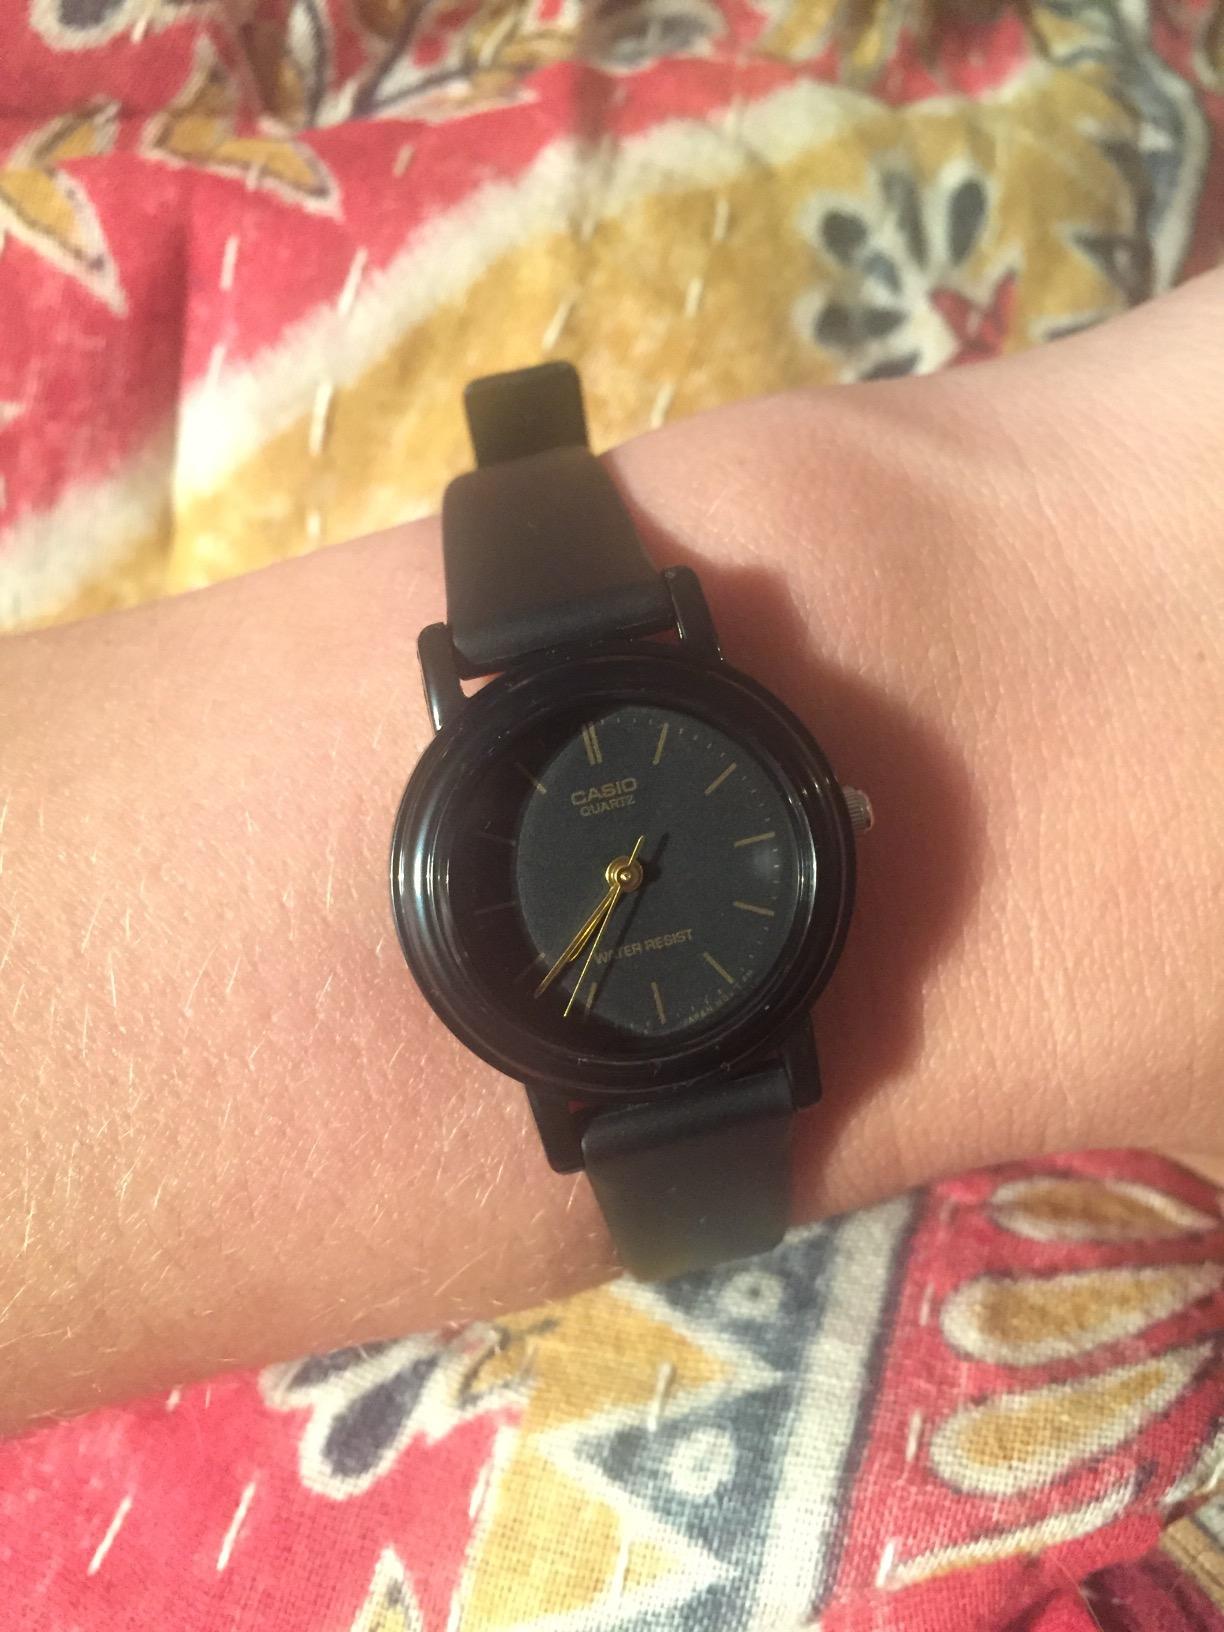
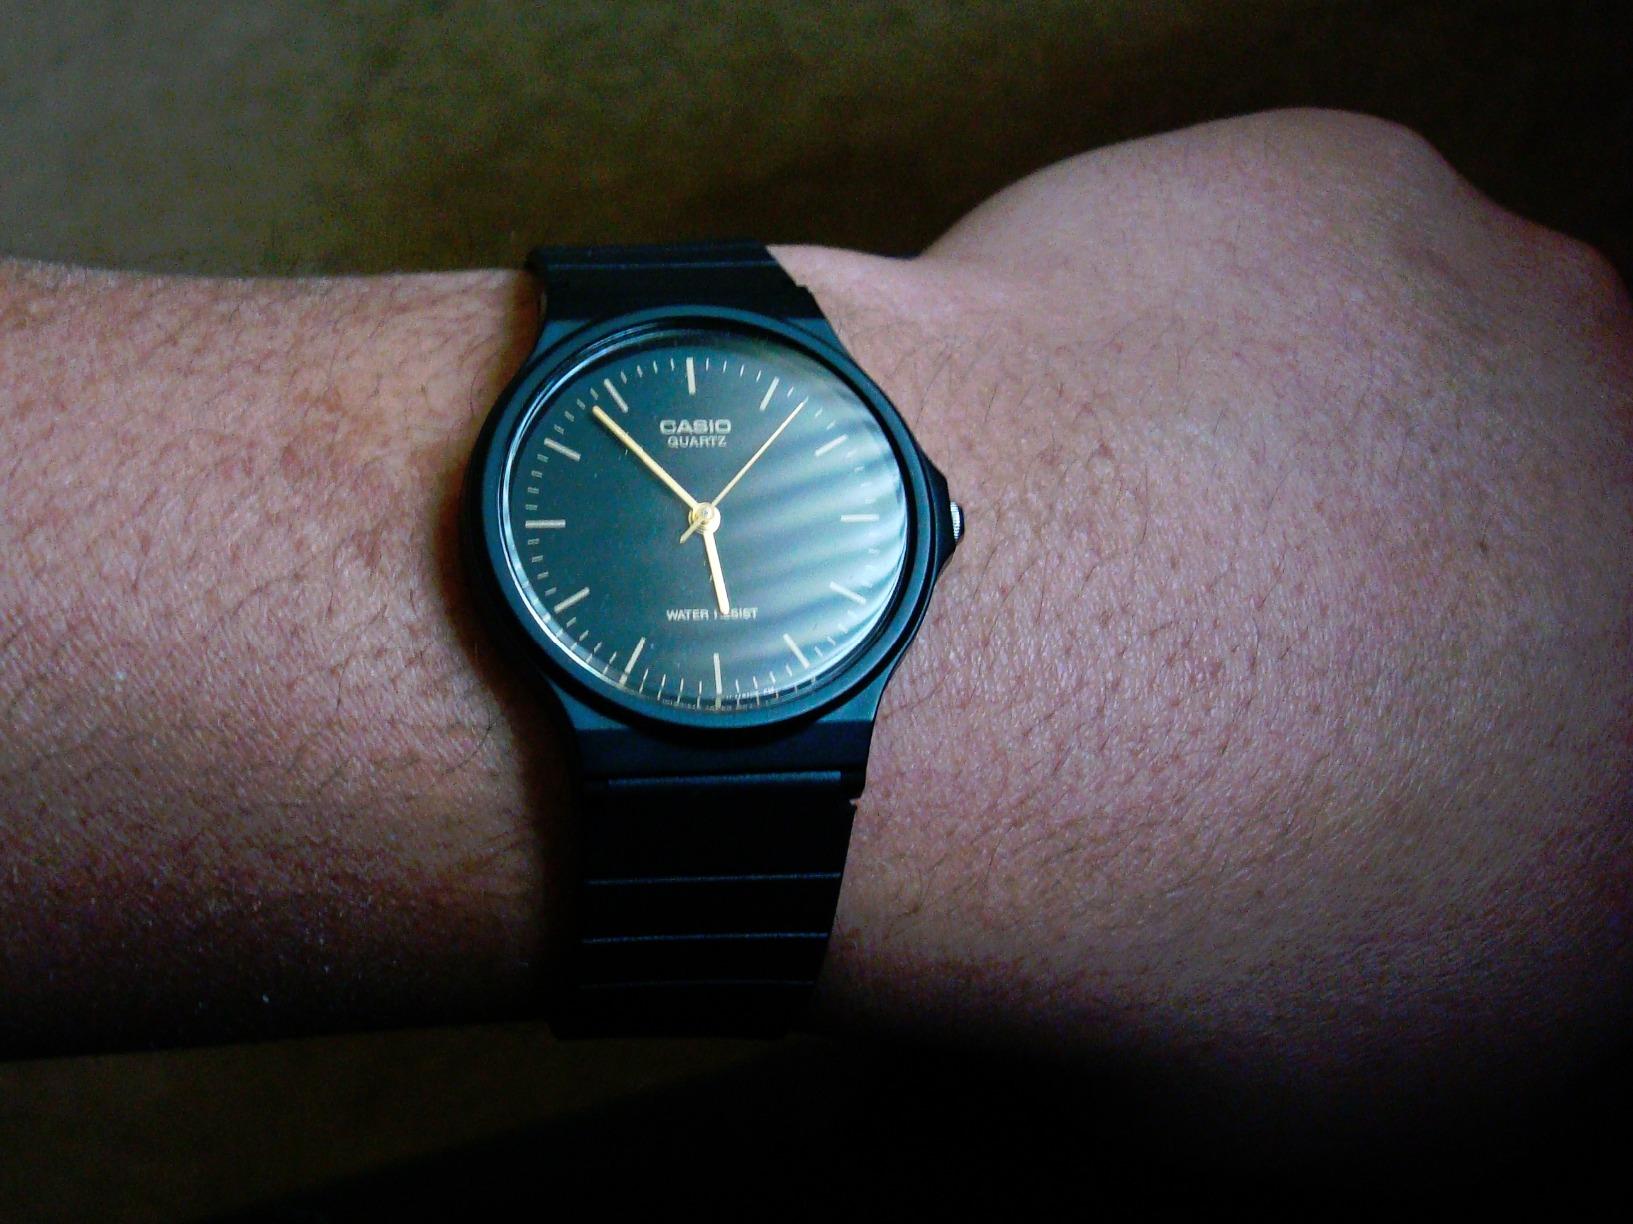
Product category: accessories_watch
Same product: no